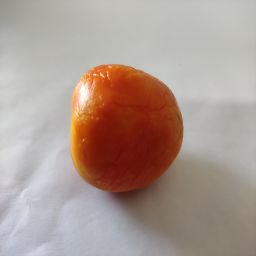
Crop: Tomato
Quality: Old